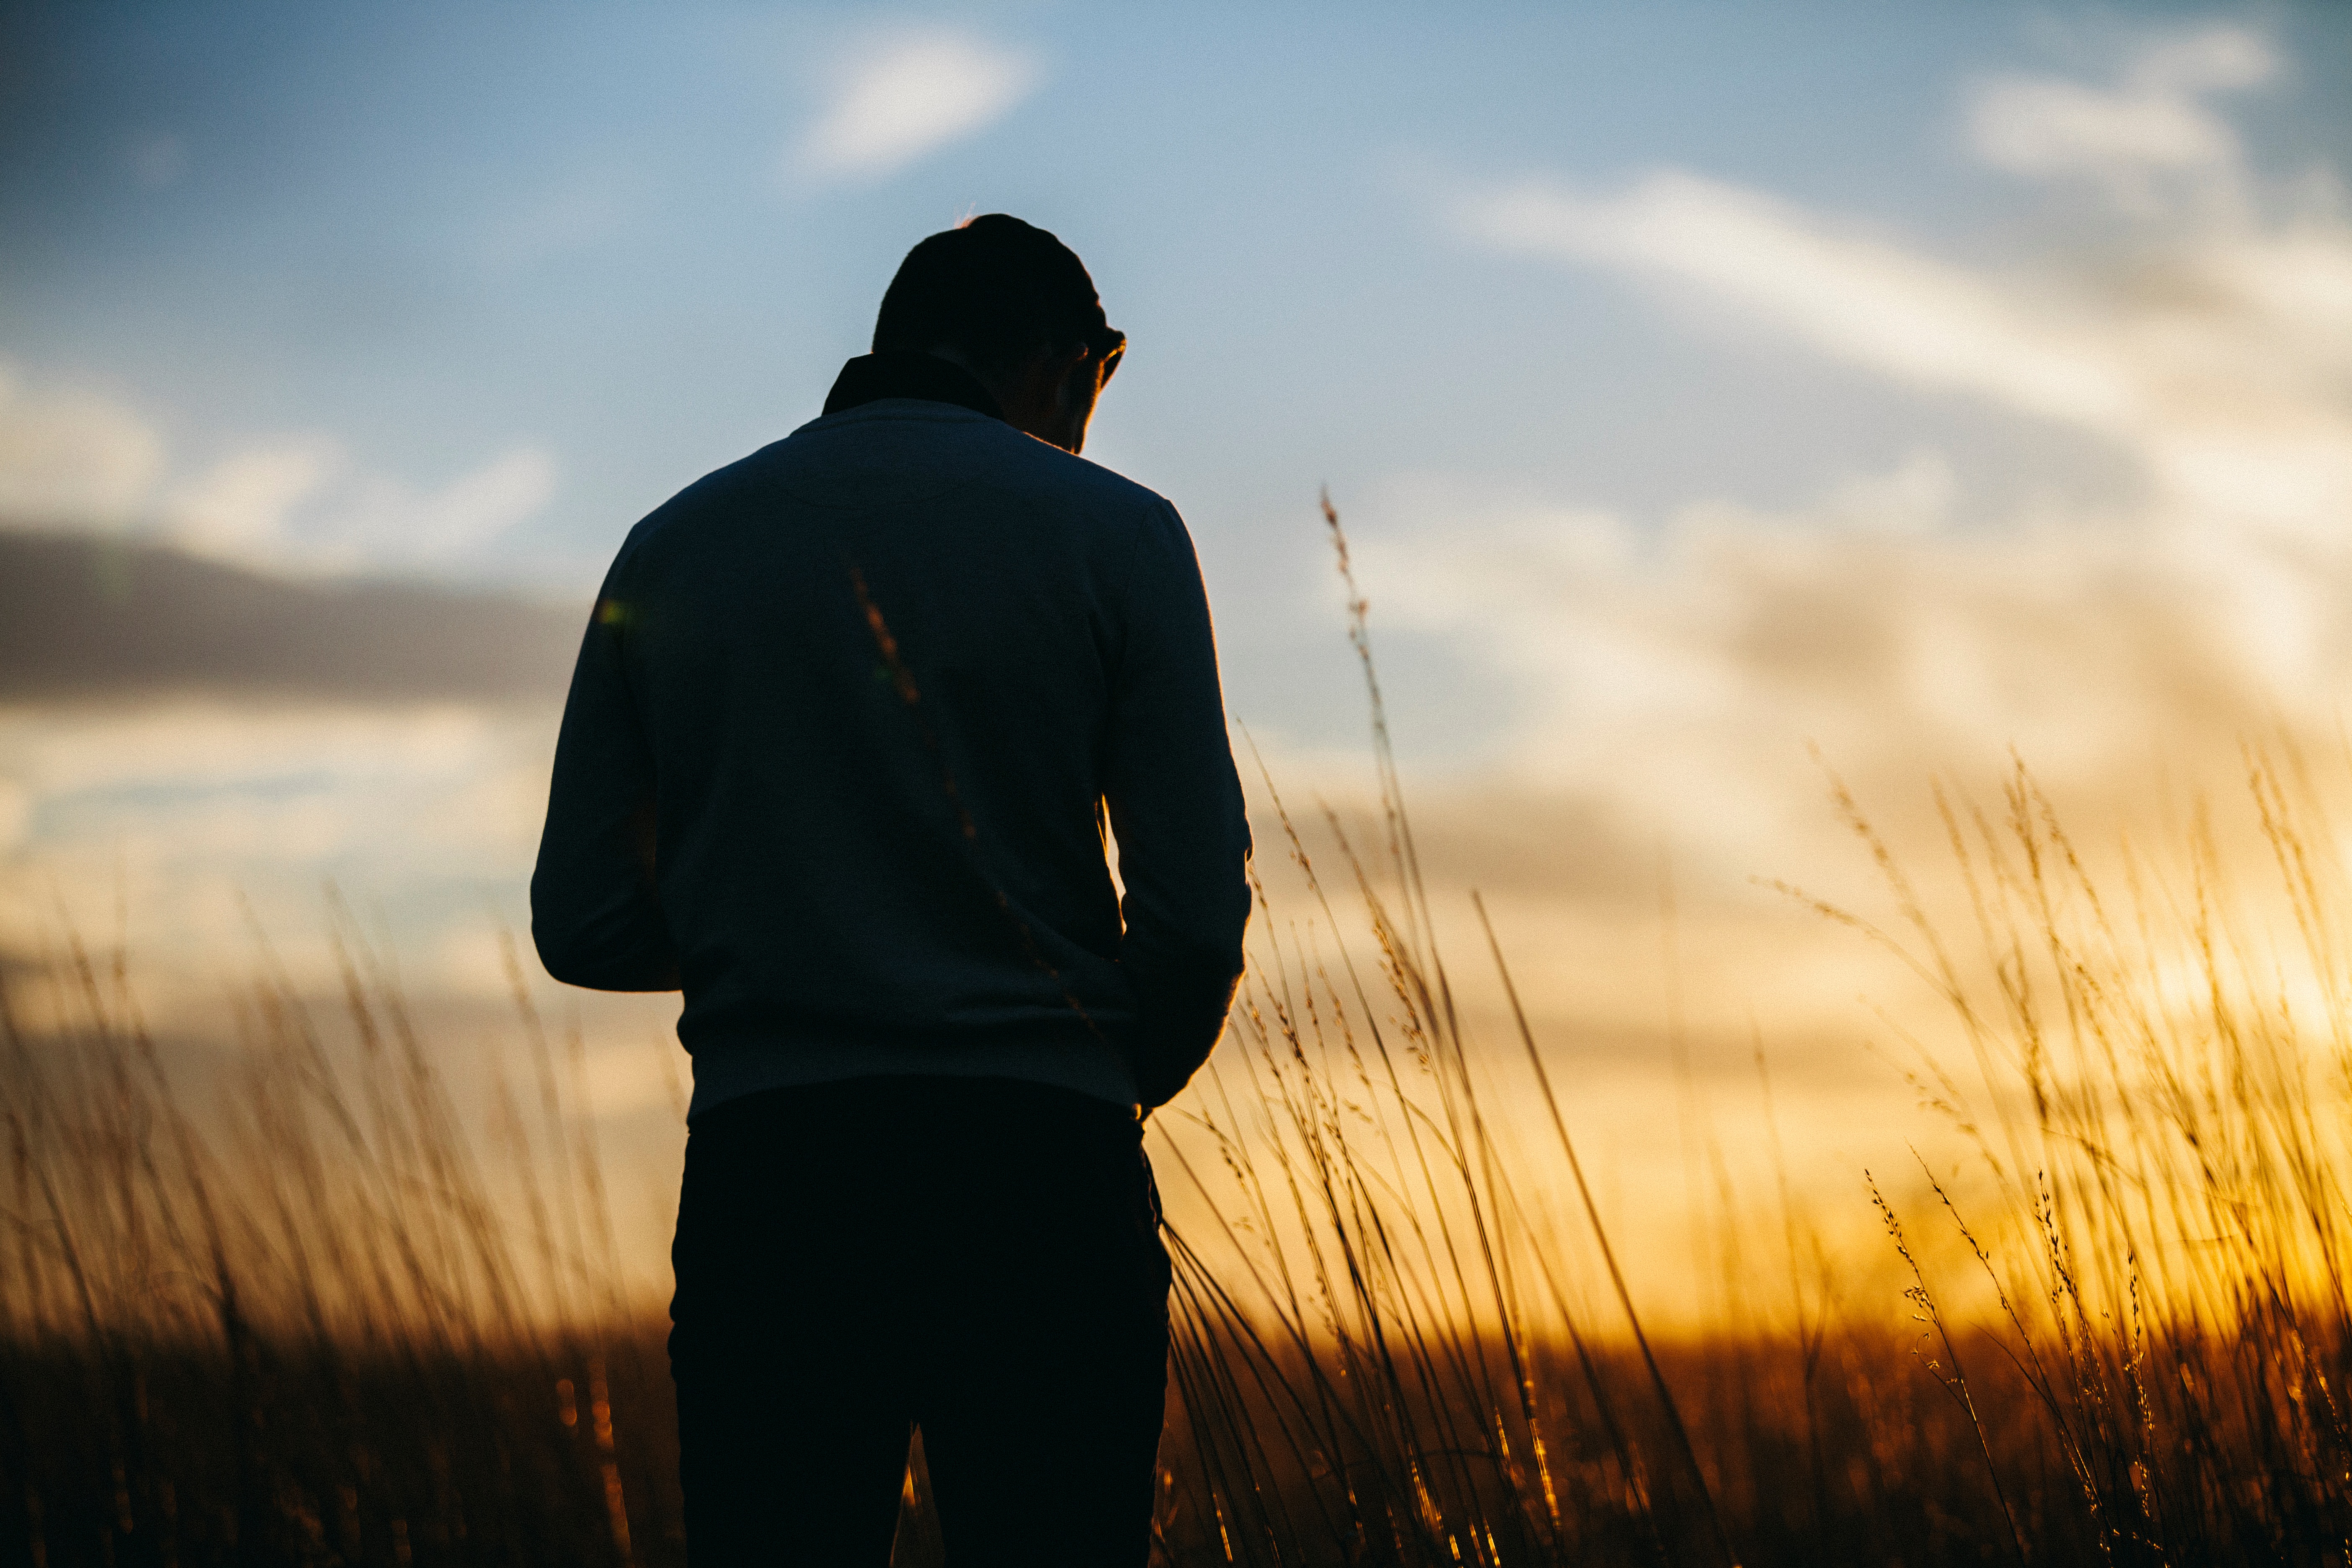
horizon, silhouette, sun, sunrise, sunset, field, sunlight, morning, evening, agriculture, grass family